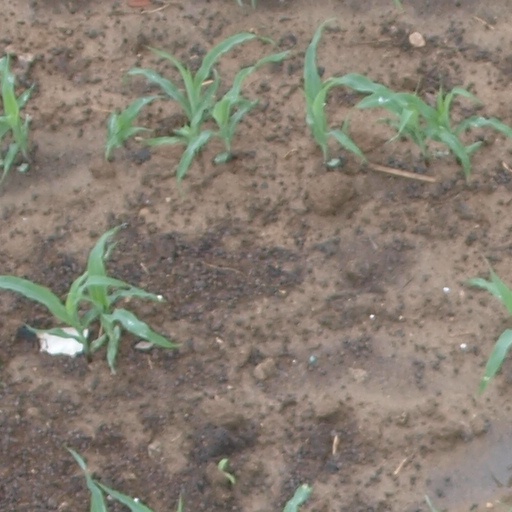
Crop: maize; corn